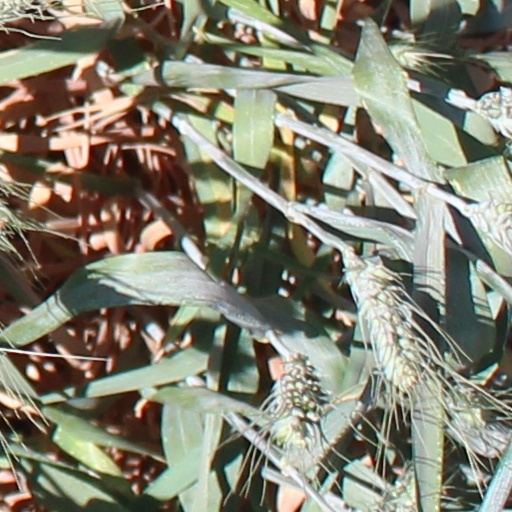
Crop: wheat